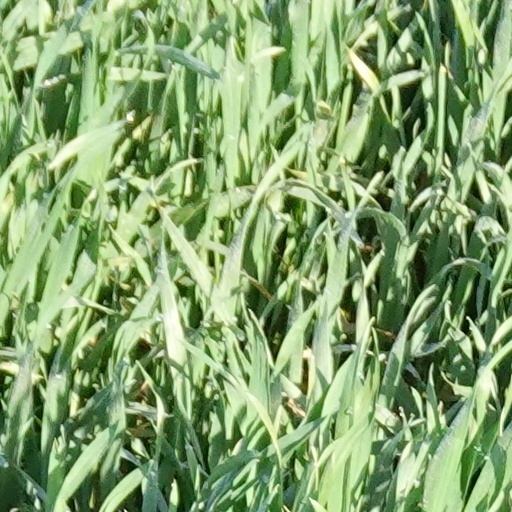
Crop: wheat